Paul Hoover (poet)

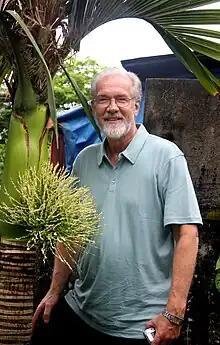
Paul Hoover at Dong Thai Village, Hatinh, Vietnam, 2011

Paul Hoover (born 1946) is an American poet and editor born in Harrisonburg, Virginia.